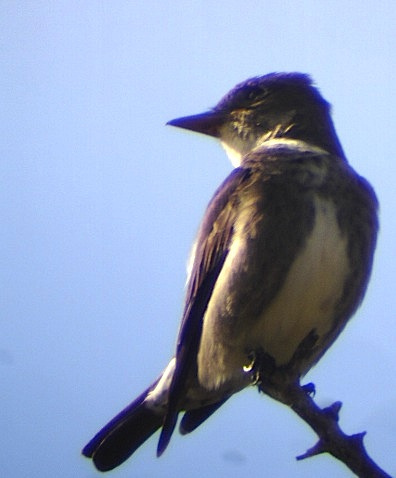
the chest and outer layer of the bird are white and grey.
this bird has a white breast/belly with brown feathers otherwise.
this is a dark brown bird with a white patch from its breast to its abdomen.
this brown and white bird has a short beak and short legs.
this bird has a speckled belly and breast with a short pointy bill.
this bird is brown with white and has a long, pointy beak.
this bird has wings that are black and has a white belly
this bird is brown with white and has a long, pointy beak.
this bird has a white breast and throat, a black crown and nape, and a sharp black beak.
this bird is mostly brown except for a patch of white on its belly and a band of white around its neck.
Species: Olive Sided Flycatcher